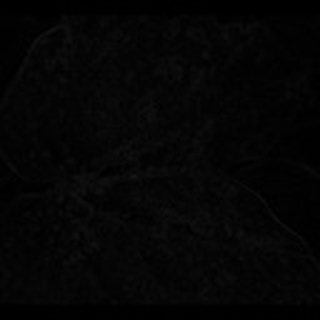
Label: cotton_bacterial_blight